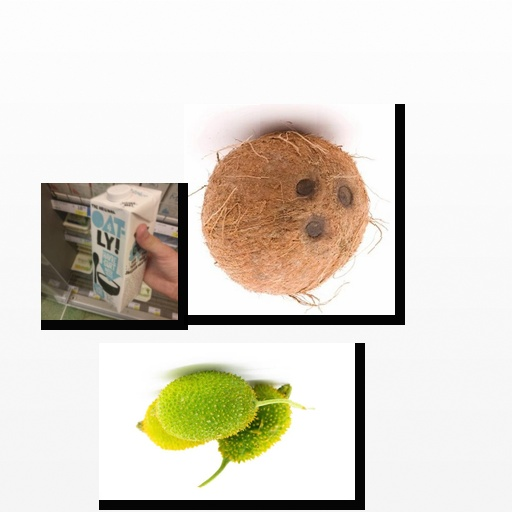
Food items: oatghurt, coconut, spiny_gourd